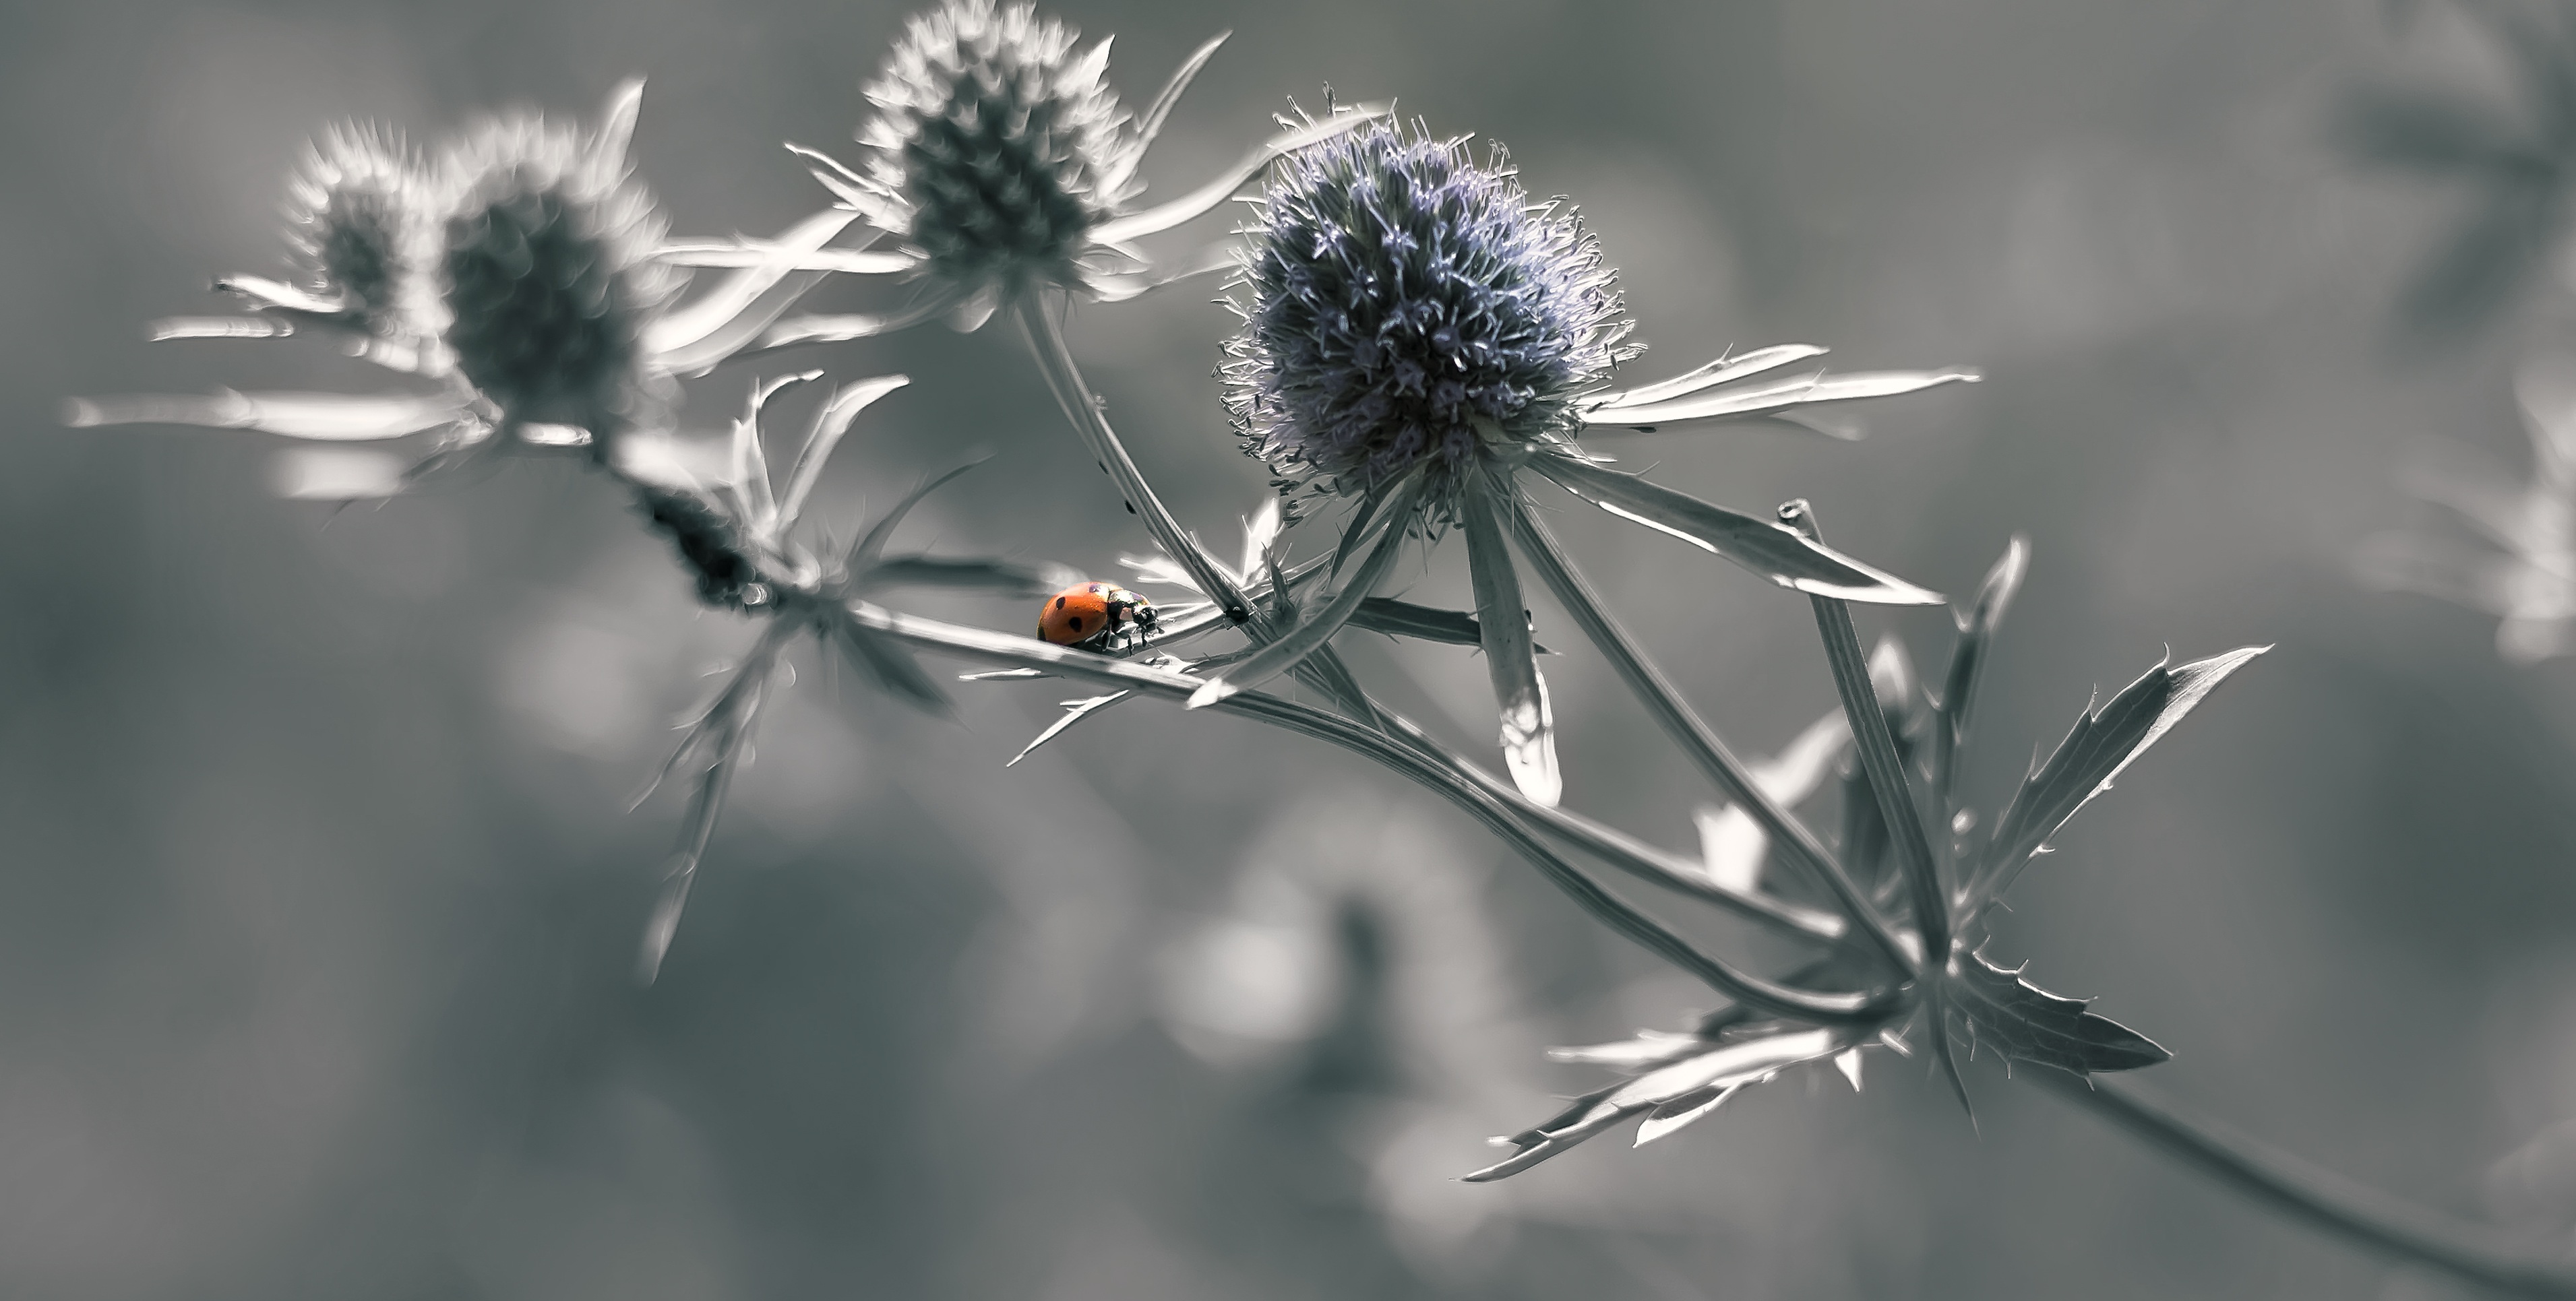
nature, grass, branch, winter, black and white, plant, photography, leaf, flower, frost, ladybug, botany, flora, season, twig, close up, wild life, insects, macro photography, daisy family, monochrome photography, grass family, plant stem, thorns spines and prickles